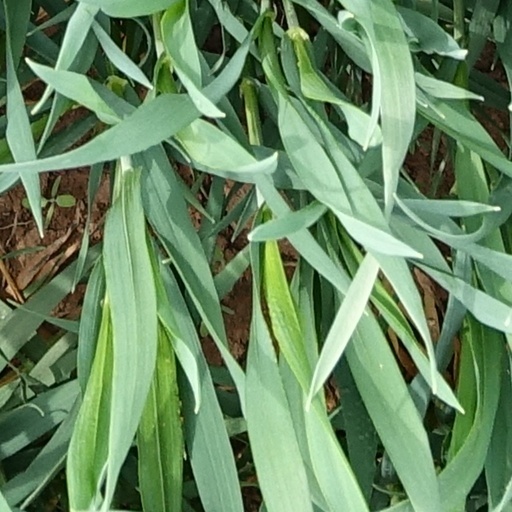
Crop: wheat